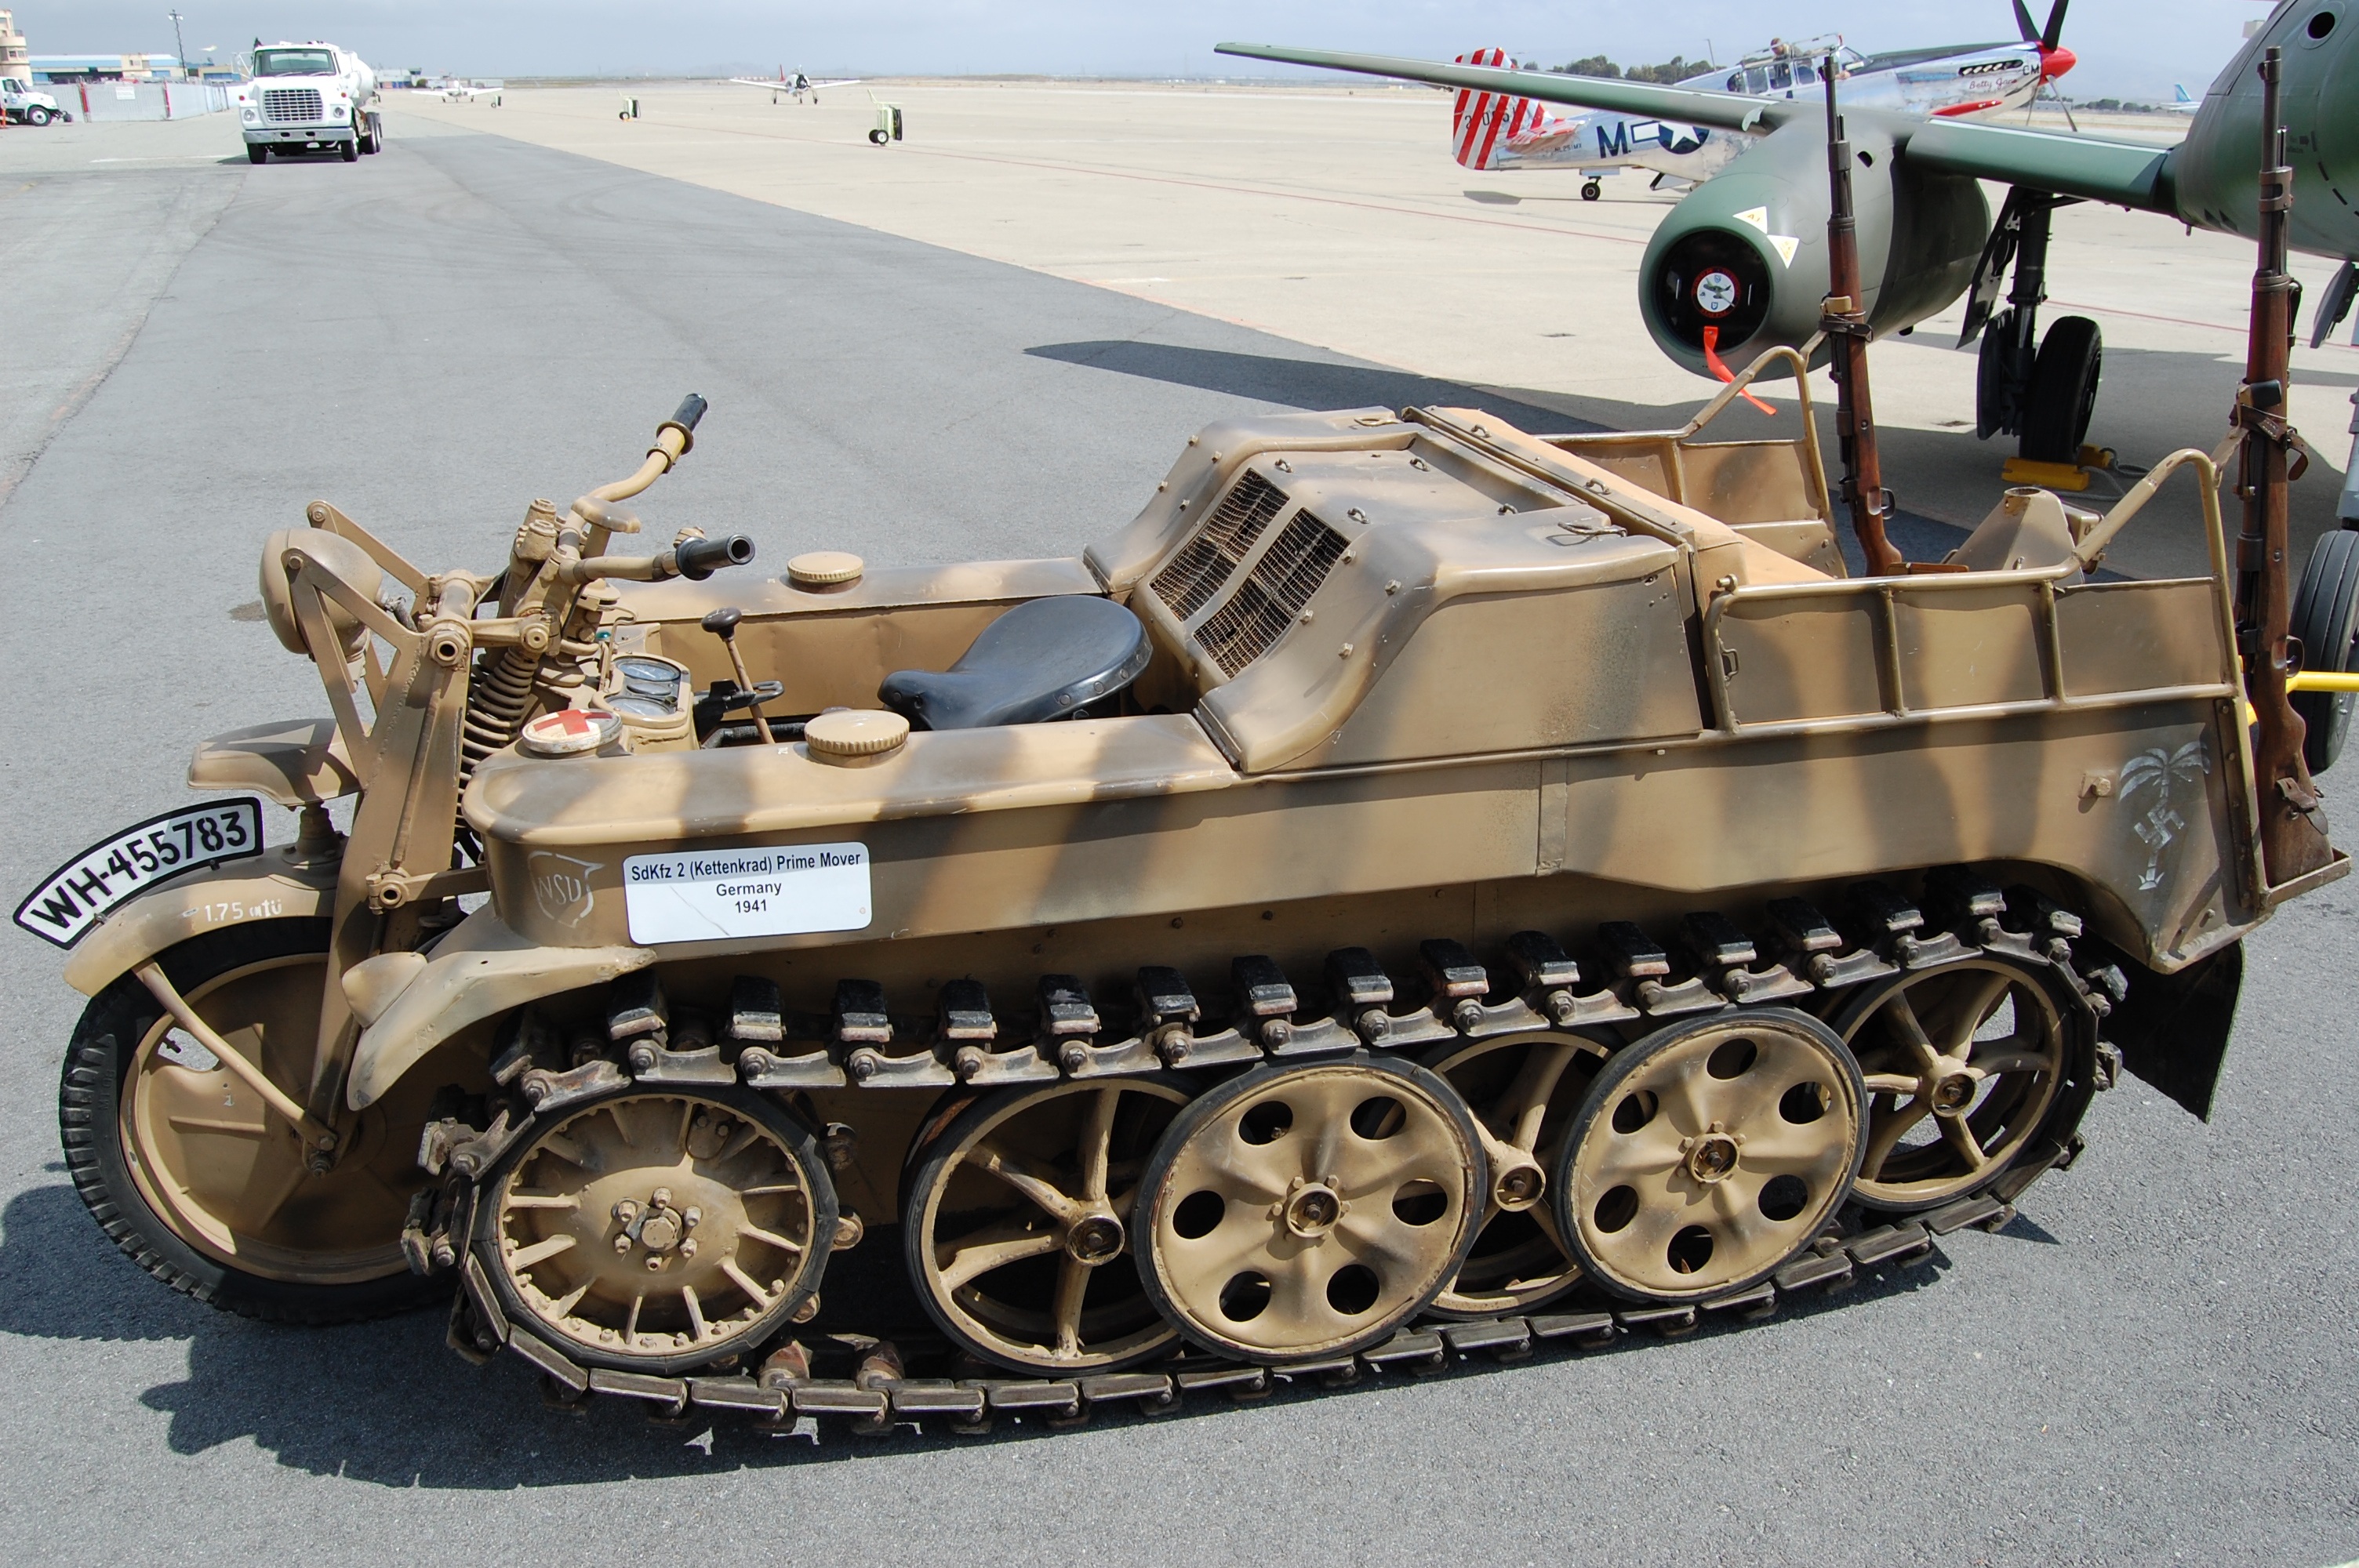
car, vintage, military, army, vehicle, weapon, motor vehicle, war, wwii, history, tank, armored car, military vehicle